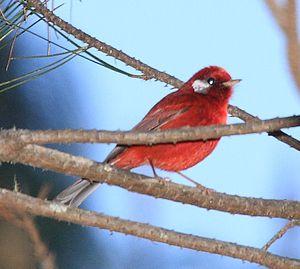
La Paruline rouge est une espèce de passereaux appartenant à la famille des Parulidae, endémique des hauts plateaux du Mexique, au Nord de l'isthme de Tehuantepec. Elle est étroitement apparentée à la Paruline à tête rose du Sud du Mexique et du Guatemala avec qui elle forme une super-espèce. Elle est représentée par trois sous-espèces, qui vivent dans des zones disjointes. Elles diffèrent essentiellement par la couleur de leur tache sur l'oreille et par la luminosité et le ton de leur plumage. Les adultes sont rouge vif, avec une tache blanche ou grise sur l'oreille, selon la sous-espèce. Les jeunes oiseaux sont brun-rose, avec une tache auriculaire blanchâtre et deux barres pâles sur les ailes.
Cardellina est un genre d'oiseaux de la famille des Parulidae. Il ne comptait que la Paruline à face rouge, mais en 2010 une étude réétudiant la taxinomie de toute la famille place 5 espèces, les deux anciennement dans le genre Ergaticus et deux du genre Wilsonia, la troisième de celui-ci étant placée parmi les Setophaga.